Helen Littil

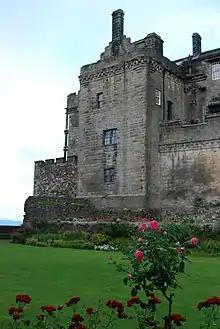
James VI and I grew up in the Prince's Tower at Stirling Castle

She was described as the 'nureis' of the son of Mary, Queen of Scots and Henry Stuart, Lord Darnley. She was probably the young king's wet-nurse. Margaret Beaton, Lady Rires, was also described as the king's nurse, and by later biographers as a wet-nurse. Lady Rires was an older woman and it has been suggested she was more like a governess to the child in the household. One of the earliest descriptions of Prince James at Edinburgh Castle was given by the English ambassador Henry Killigrew. He spoke to Mary on 24 June 1566 and saw the baby "sucking of his nouryce". The queen's tailor Jean de Compiègne made a gown of taffeta banded with velvet for the nurse in July 1566.